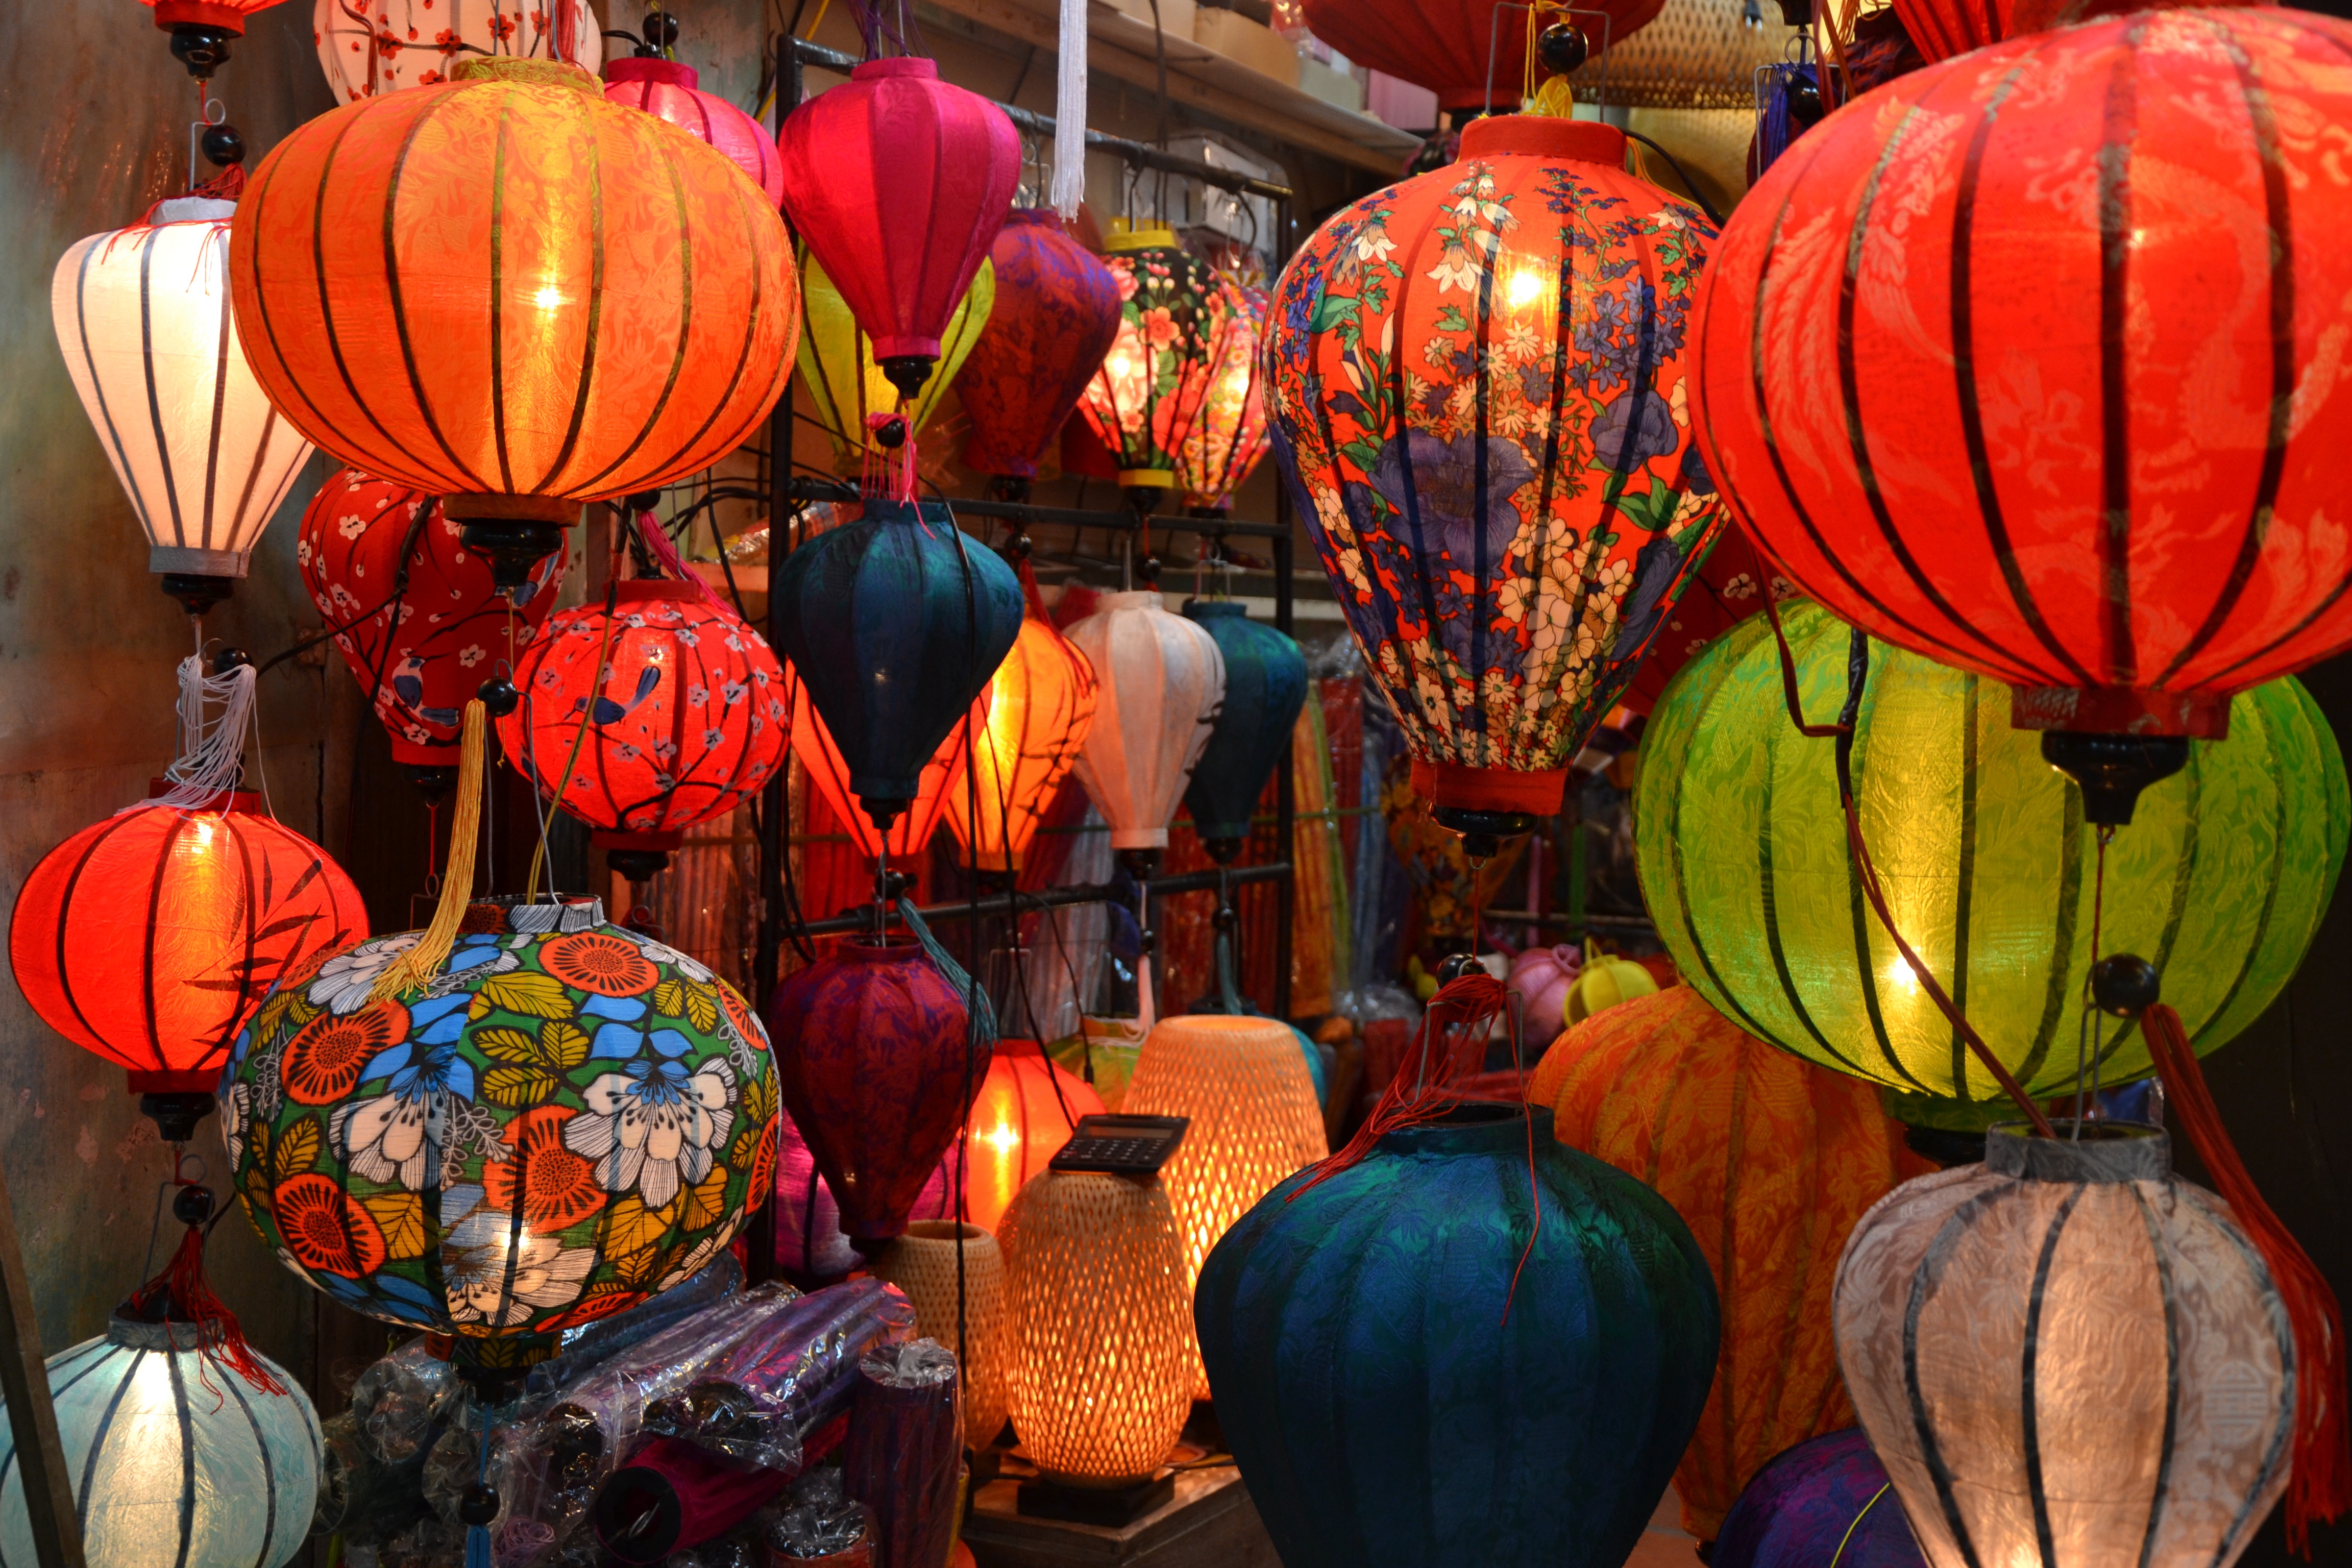
light, red, color, pumpkin, holiday, bazaar, market, candle, hell, carving, lampion